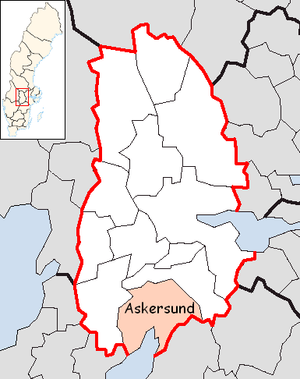
Askersunds kommun
Askersund kommune er en kommune beliggende ved den nordligste spids af søen Vättern i det svenske län Örebro län i landskapet Närke. Kommunens administrationsby er byen Askersund.